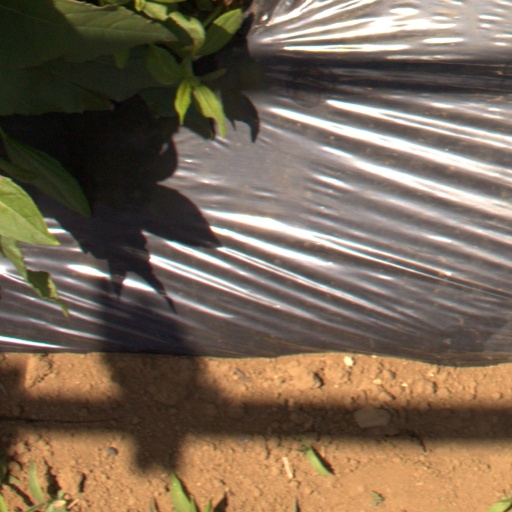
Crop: Jerusalem artichoke